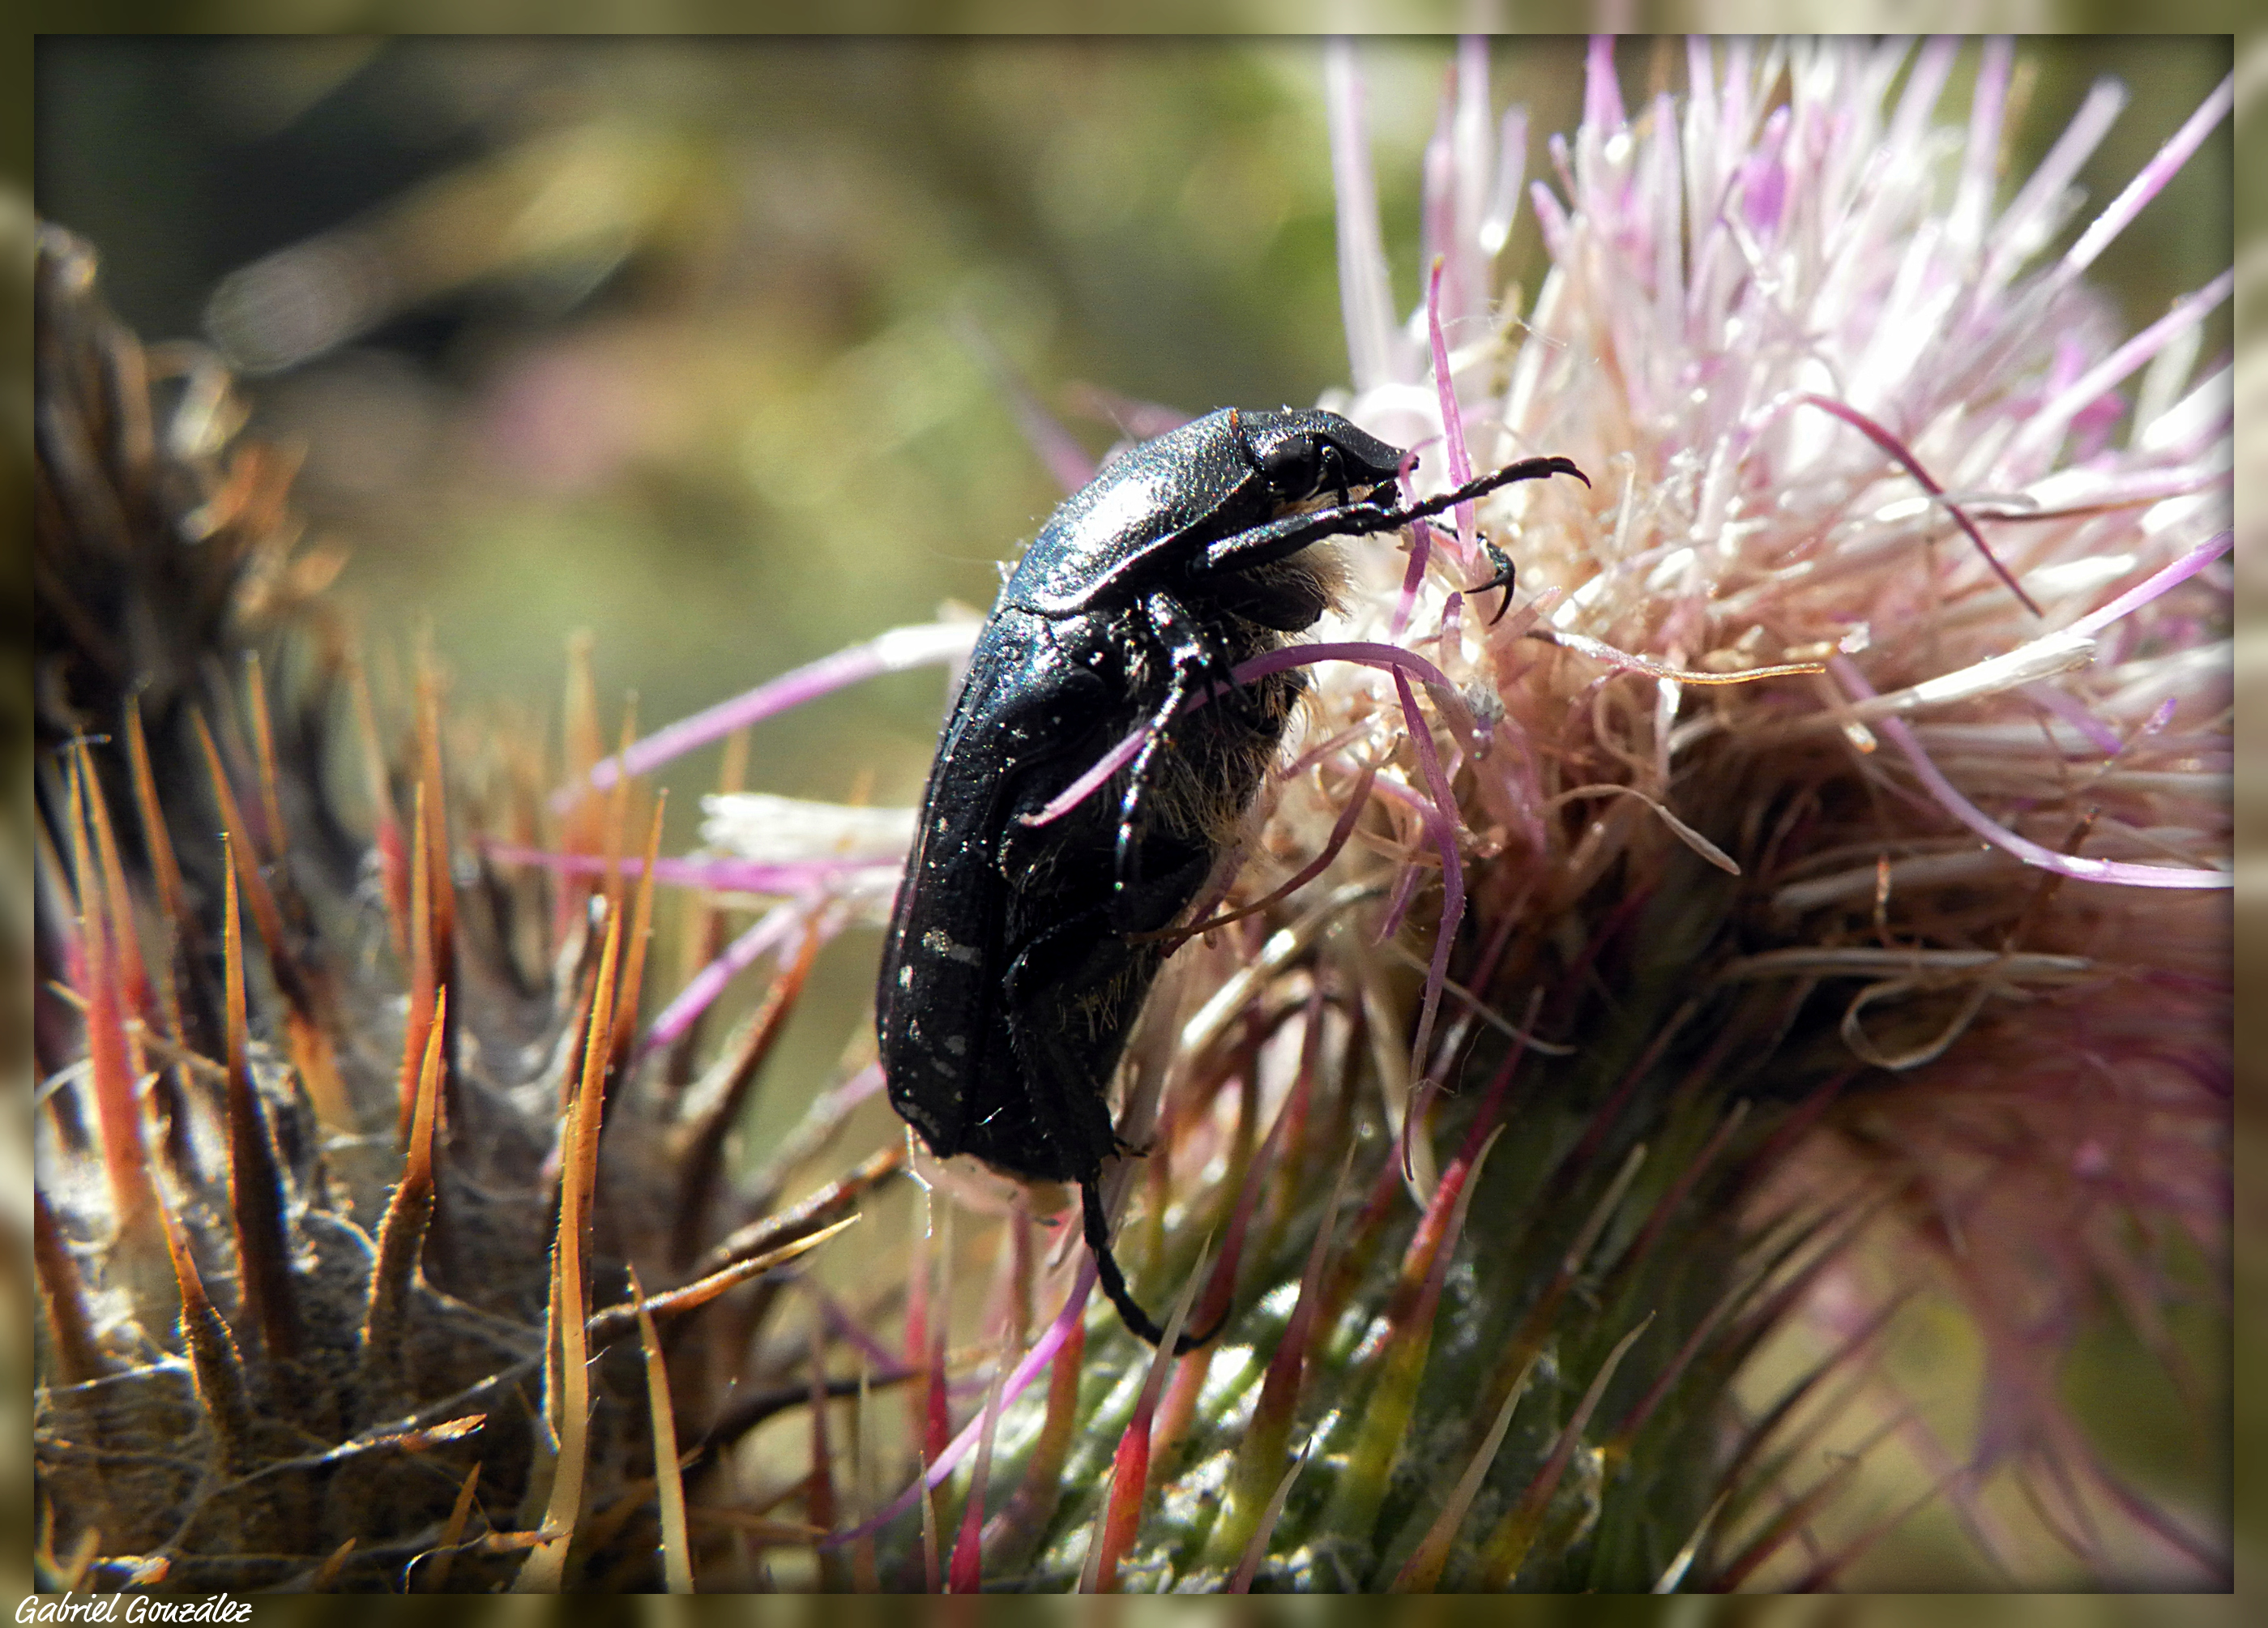
nature, plant, flower, insect, macro, flora, fauna, animals, naturaleza, ggl1, xovesphoto, animales, gphoto, macro photography